Irish Guards

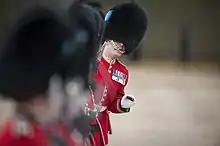
1st Battalion Irish Guards are pictured lining up on parade during a state visit by the President of Indonesia, Susilo Bambang Yudhoyono (2012)

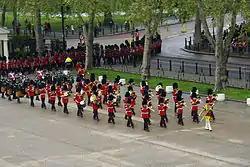
Band of the Irish Guards marching into Wellington Barracks following the Queen's Birthday Parade (2012)

Like the other Foot Guards regiments, the "Home Service Dress" of the Irish Guards is a scarlet tunic and bearskin. Buttons are worn in fours, reflecting the regiment's position as the fourth most senior Guards regiment, and the collar is adorned with embroided shamrock. They also sport a St. Patrick's blue hackle (plume) on the right side of the bearskin. A plume of St Patrick's blue was selected because blue is the colour of the mantle and sash of the Order of St Patrick, a chivalric order, founded by George III of the United Kingdom for the Kingdom of Ireland in February 1783 from which the regiment also draws its cap star and motto. The Irish Guards pipers wear saffron kilts, green hose with saffron flashes and heavy black shoes known as brogues with no spats, a rifle green doublet with buttons in fours and a hat known as a caubeen.The regimental capstar is worn over the piper's right eye and is topped by a blue hackle. A green cloak with four silver buttons is worn over the shoulders and is secured by two green straps that cross over the chest.